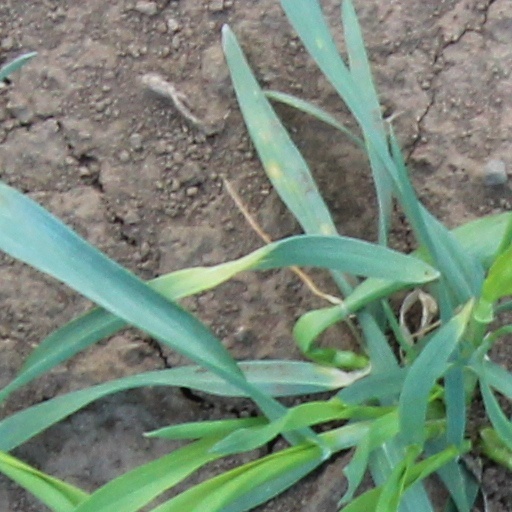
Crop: wheat